Pierre S. V. Hamot House

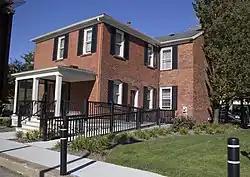
Pierre S. V. Hamot House, September 2012

The Pierre S. V. Hamot House is an historic, American home that is located in Erie, Erie County, Pennsylvania.